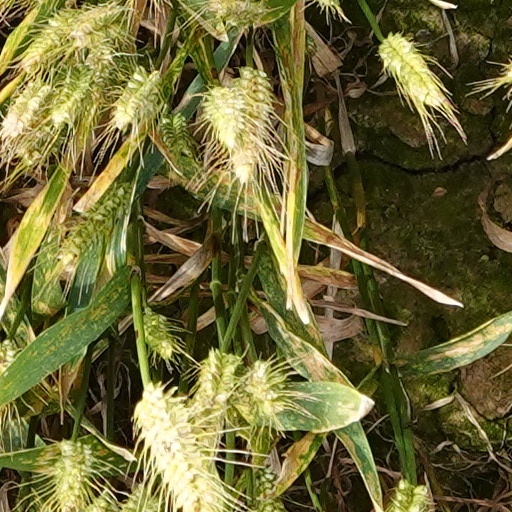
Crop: wheat